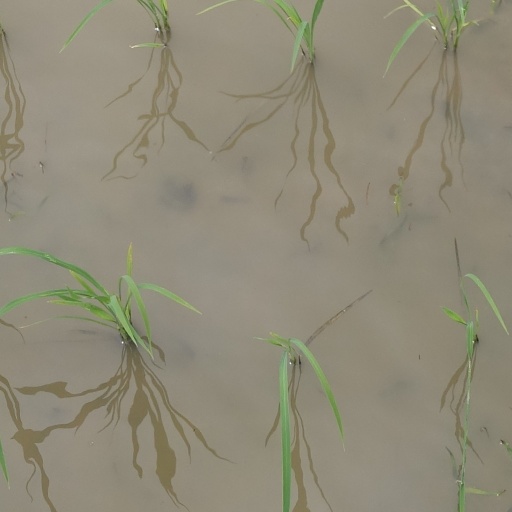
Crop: rice